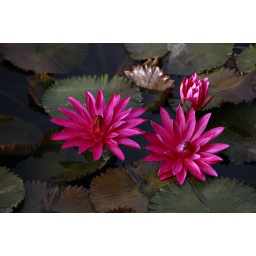
Beautiful still life of red water lilies in pond